Ma'ruf al-Rusafi

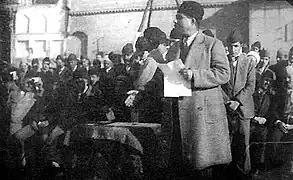
Ma'ruf al-Rusafi (front right) at the founding ceremony of al-Tifayidh School in Iraq, 1928

Ma'ruf al-Rusafi was known to have used his writing to bring out the social and political issues of the Middle East society, especially Iraqi society. His writings during his stay in Turkey are reported to be commentaries on the Ottoman period. He is regarded by many as the founder of the social school of poetry in Iraq. He is also known to have written in defense of women and widows and is seen as a strong advocate of education and knowledge. Some of his poems have been critical of the British occupation of Iraq of 1920, in the wake of the rise of King Faisal I to power after the World War I. Khalid Muhammed Hafiz, erstwhile judge of Fallujah had a collection of manuscripts about his interaction with al-Rusafi which revealed al-Rusafi as moderate in his religious beliefs. The manuscript was later published by Yousuf Izz al-Din, along with his own critical study of al-Rusafi's poems, as a book, "al-Rusafi Yarwi Seerat Hayatih".